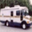
Label: truck